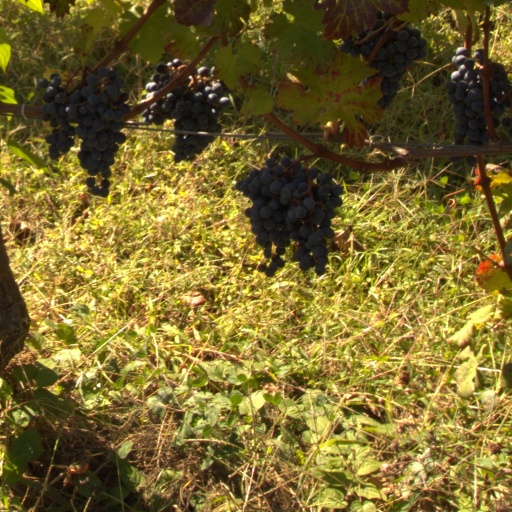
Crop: grape